Tramway (industrial)

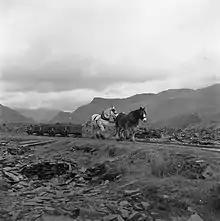
A horse-drawn train carrying slate at Dyffryn Nantlle in Wales, 1959.

The term was originally applied to wagons running on primitive tracks in mediaeval Great Britain and Europe. The name seems to date from about 1517 and to be derived from an English dialect word for the shaft of a wheelbarrow—in turn from Low German , meaning a beam.